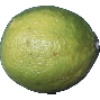
Label: Limes 1